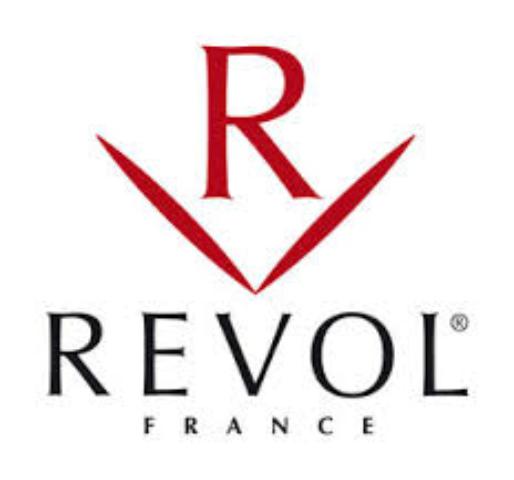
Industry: Necessities